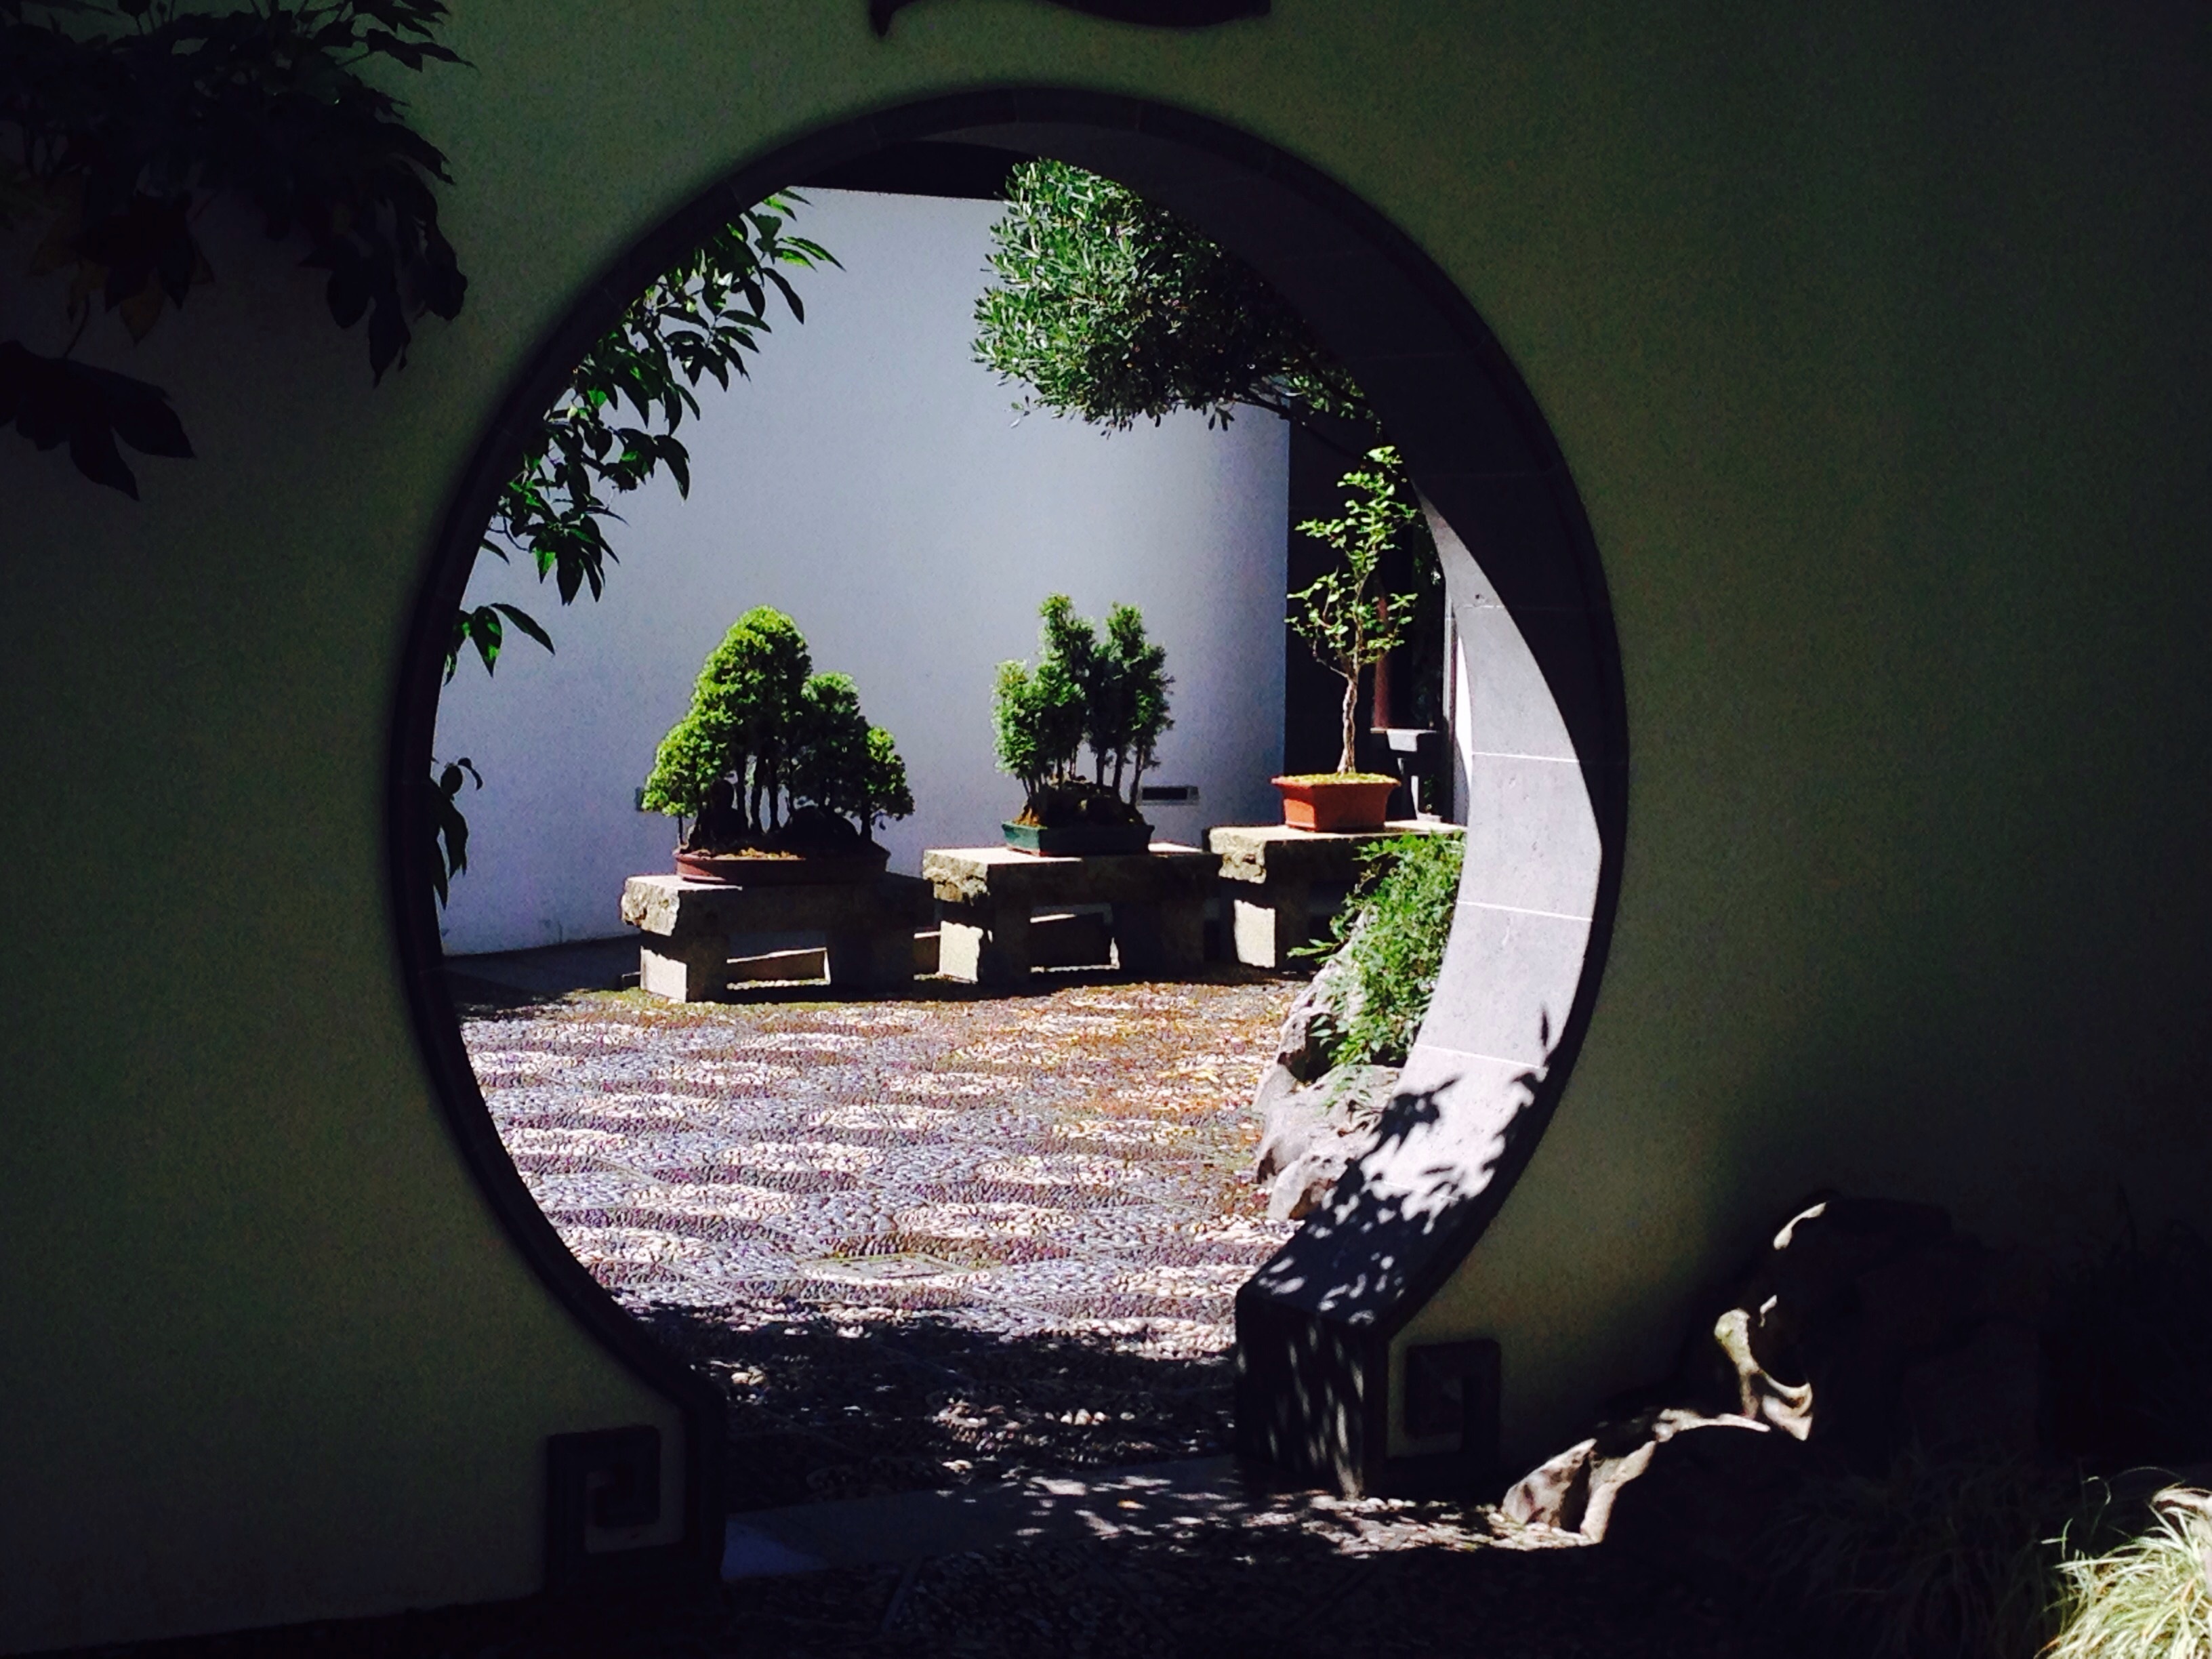
open, light, flower, window, arch, reflection, color, darkness, garden, door, art, opening, open door